Ust-Orda Buryat Okrug

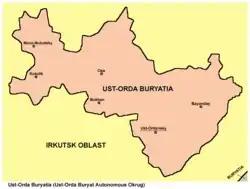
Map of some major inhabited localities of Ust-Orda Buryat Okrug

Ust-Orda Buryat Okrug, or Ust-Orda Buryatia, is an administrative division of Irkutsk Oblast, Russia. It was a federal subject of Russia (an autonomous okrug of Irkutsk Oblast) from 1993 to January 1, 2008, when it merged with Irkutsk Oblast. It also had autonomous okrug status from September 26, 1937 to 1993. Prior to the merger, it was called Ust-Orda Buryat Autonomous Okrug. It is one of the two Buryat okrugs in Russia, the other one is Agin-Buryat Okrug in Zabaykalsky Krai.